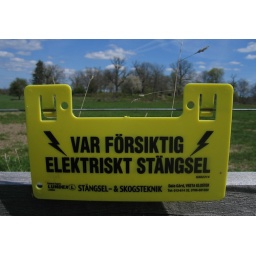
Issued by fence and forest technology.